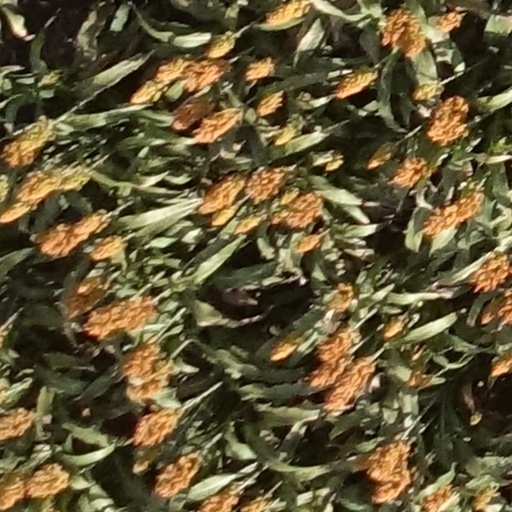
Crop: sorghum